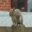
Label: squirrel